2019 National League Division Series

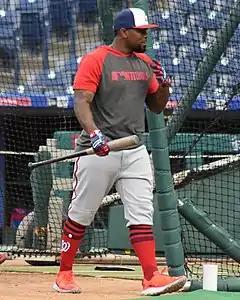
A 10th-inning grand slam by Howie Kendrick provided the Nationals' winning runs.

Max Scherzer started for the Nationals in Game 4 opposite Rich Hill for the Dodgers. Justin Turner hit a solo homer off Scherzer in the first inning to start the scoring. In the third inning, Hill loaded the bases on two walks and a single before Anthony Rendon hit a sacrifice fly to tie the score. He walked another batter to load the bases again but Kenta Maeda replaced Hill and got a groundout to end the inning. Hill wound up pitching 2 innings, with one run allowed on two hits and four walks. Trea Turner led off the fifth inning with a single off Julio Urías, advanced on a bunt and then scored the go-ahead run on a single by Rendon. Ryan Zimmerman hit a three-run home run off Pedro Báez later that inning. Rendon drove in another run with a sacrifice fly in the sixth off of Ross Stripling. Scherzer escaped a bases loaded jam in the seventh to pitch seven innings on 109 pitches, allowing only the one run on four hits and three walks with seven strikeouts. The Nationals secured a 6–1 victory, evening up the series and sending it to a winner-take-all fifth game.